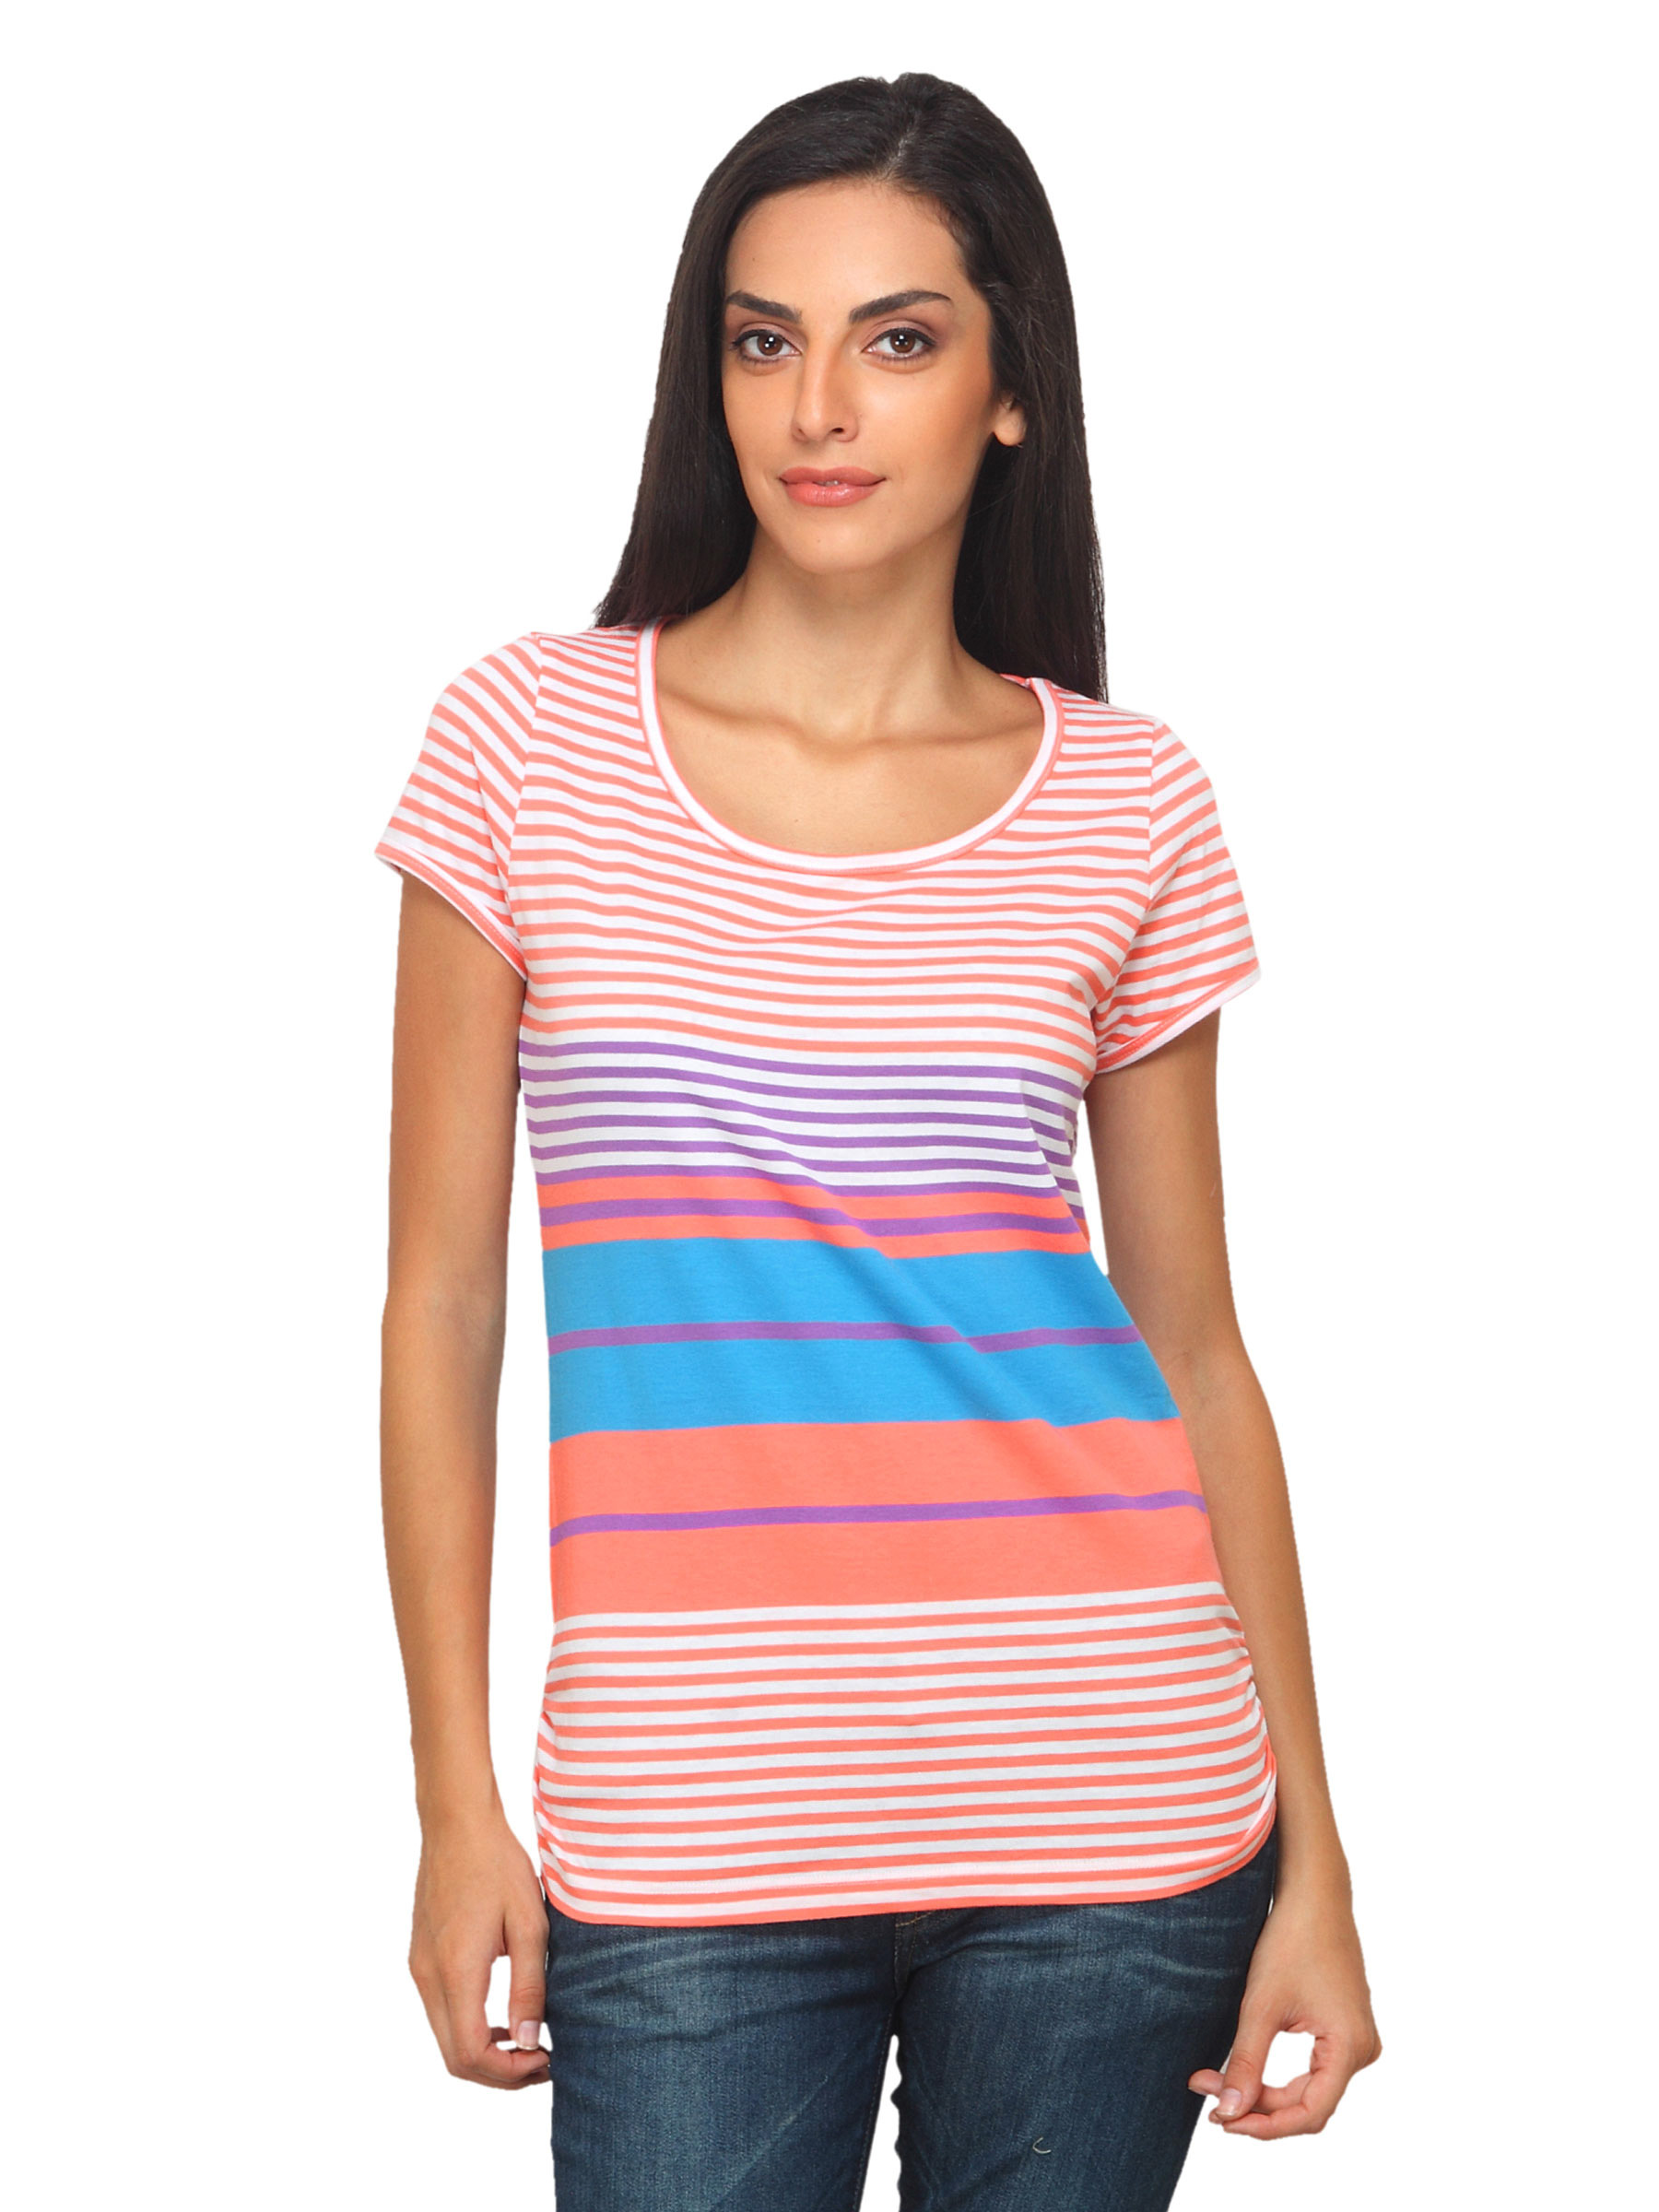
Allen Solly Woman Striped Orange Top
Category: Apparel / Topwear / Tops
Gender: Women
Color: Orange
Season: Summer 2012
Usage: Casual